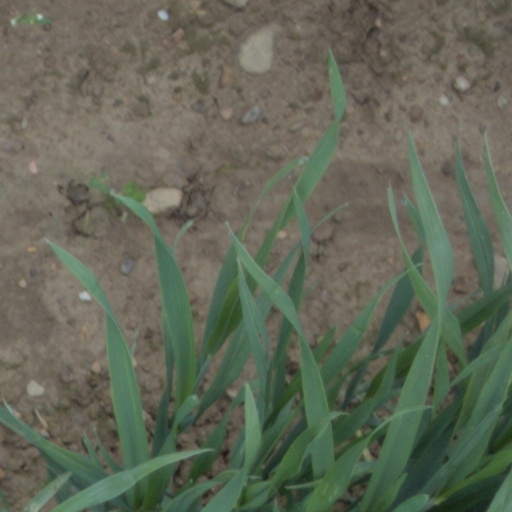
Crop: wheat